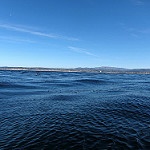
Label: sea